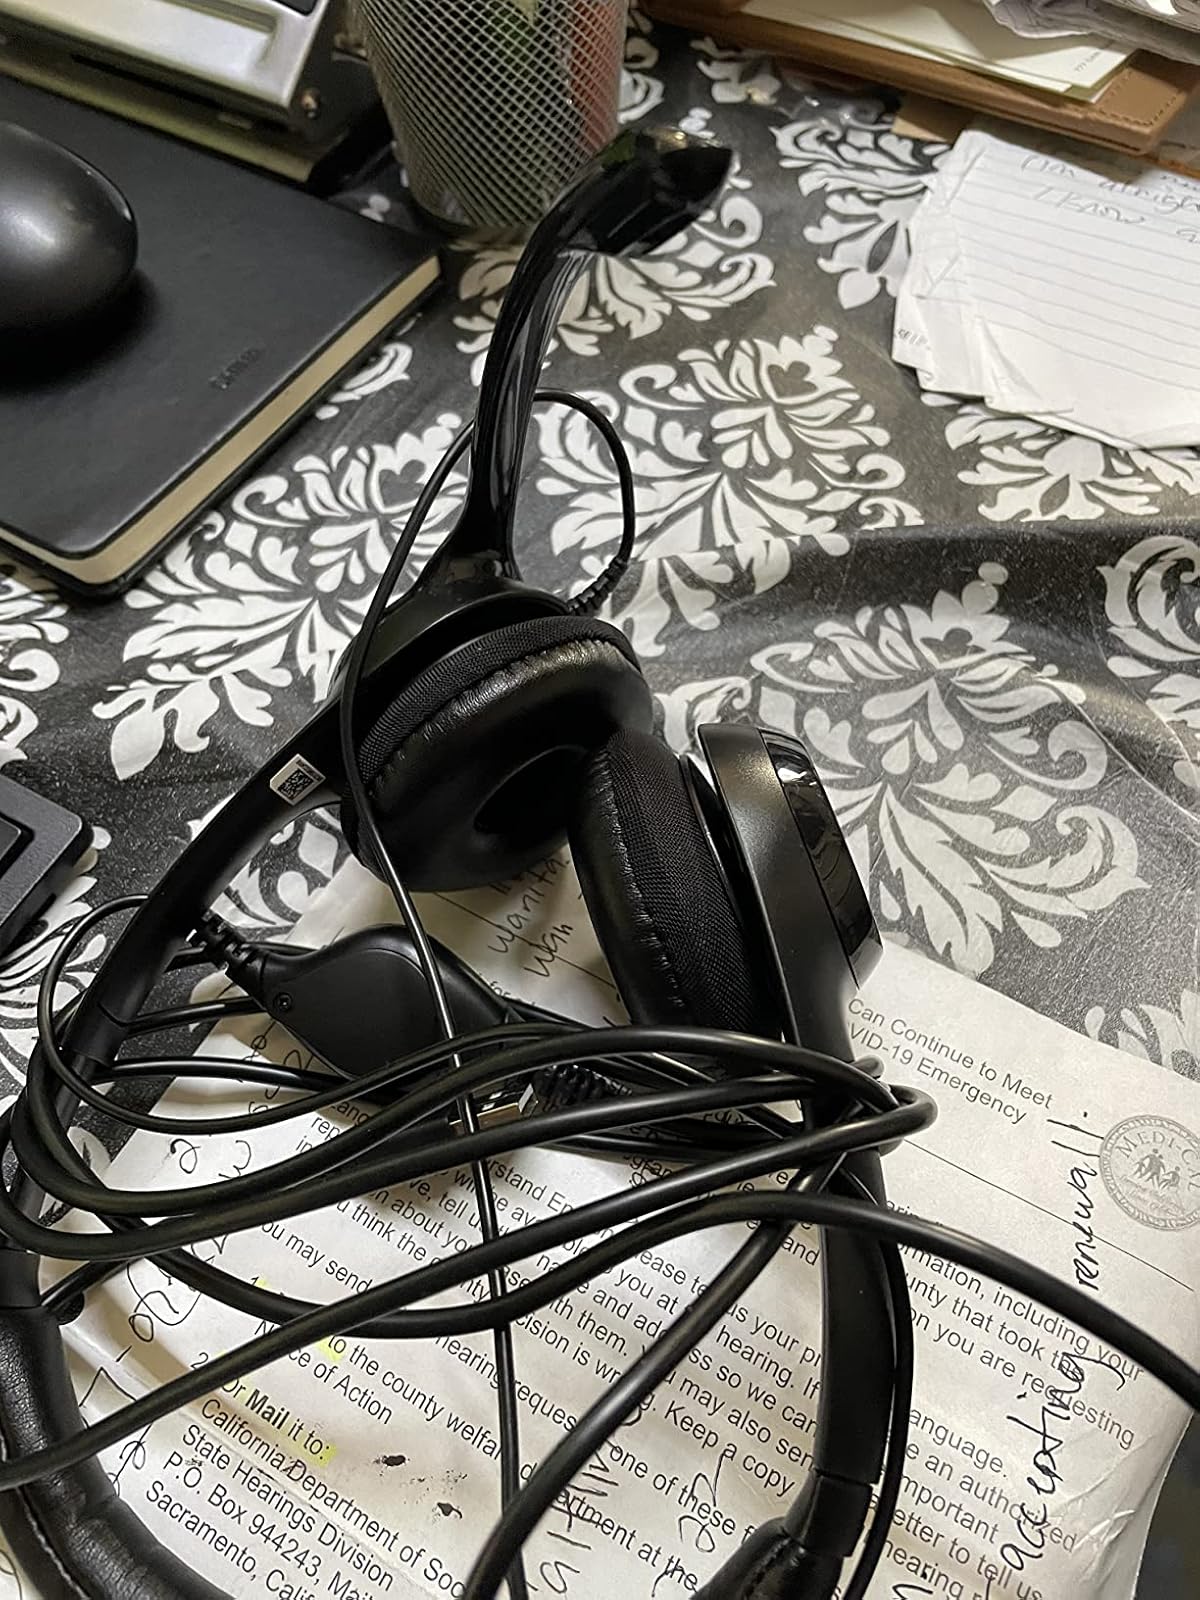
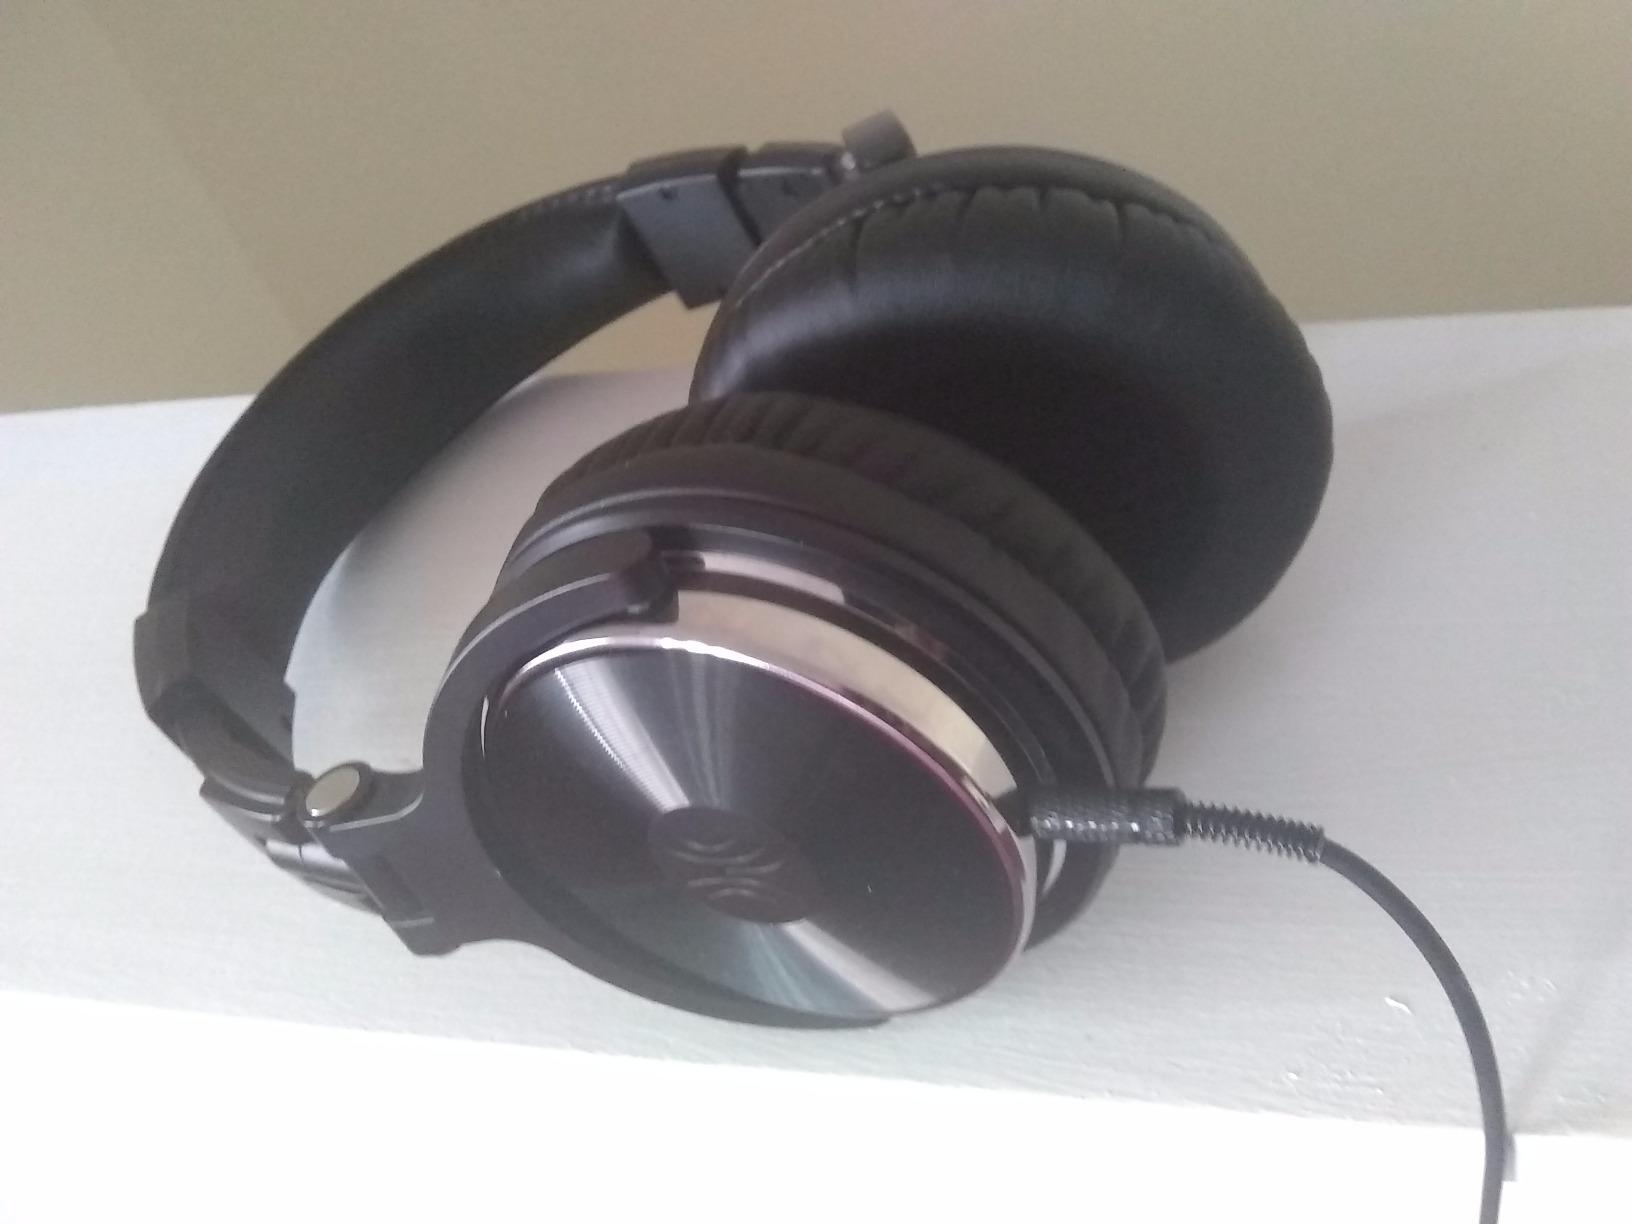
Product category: headphones
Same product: no